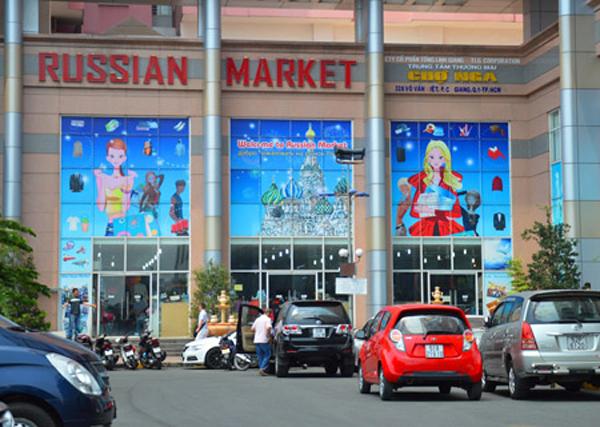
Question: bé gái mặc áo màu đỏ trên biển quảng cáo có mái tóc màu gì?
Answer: có mái tóc màu vàng